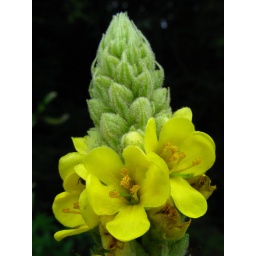
verbascum thapsus, tallulah river below lake rabun dam, rabun county, georgia 1